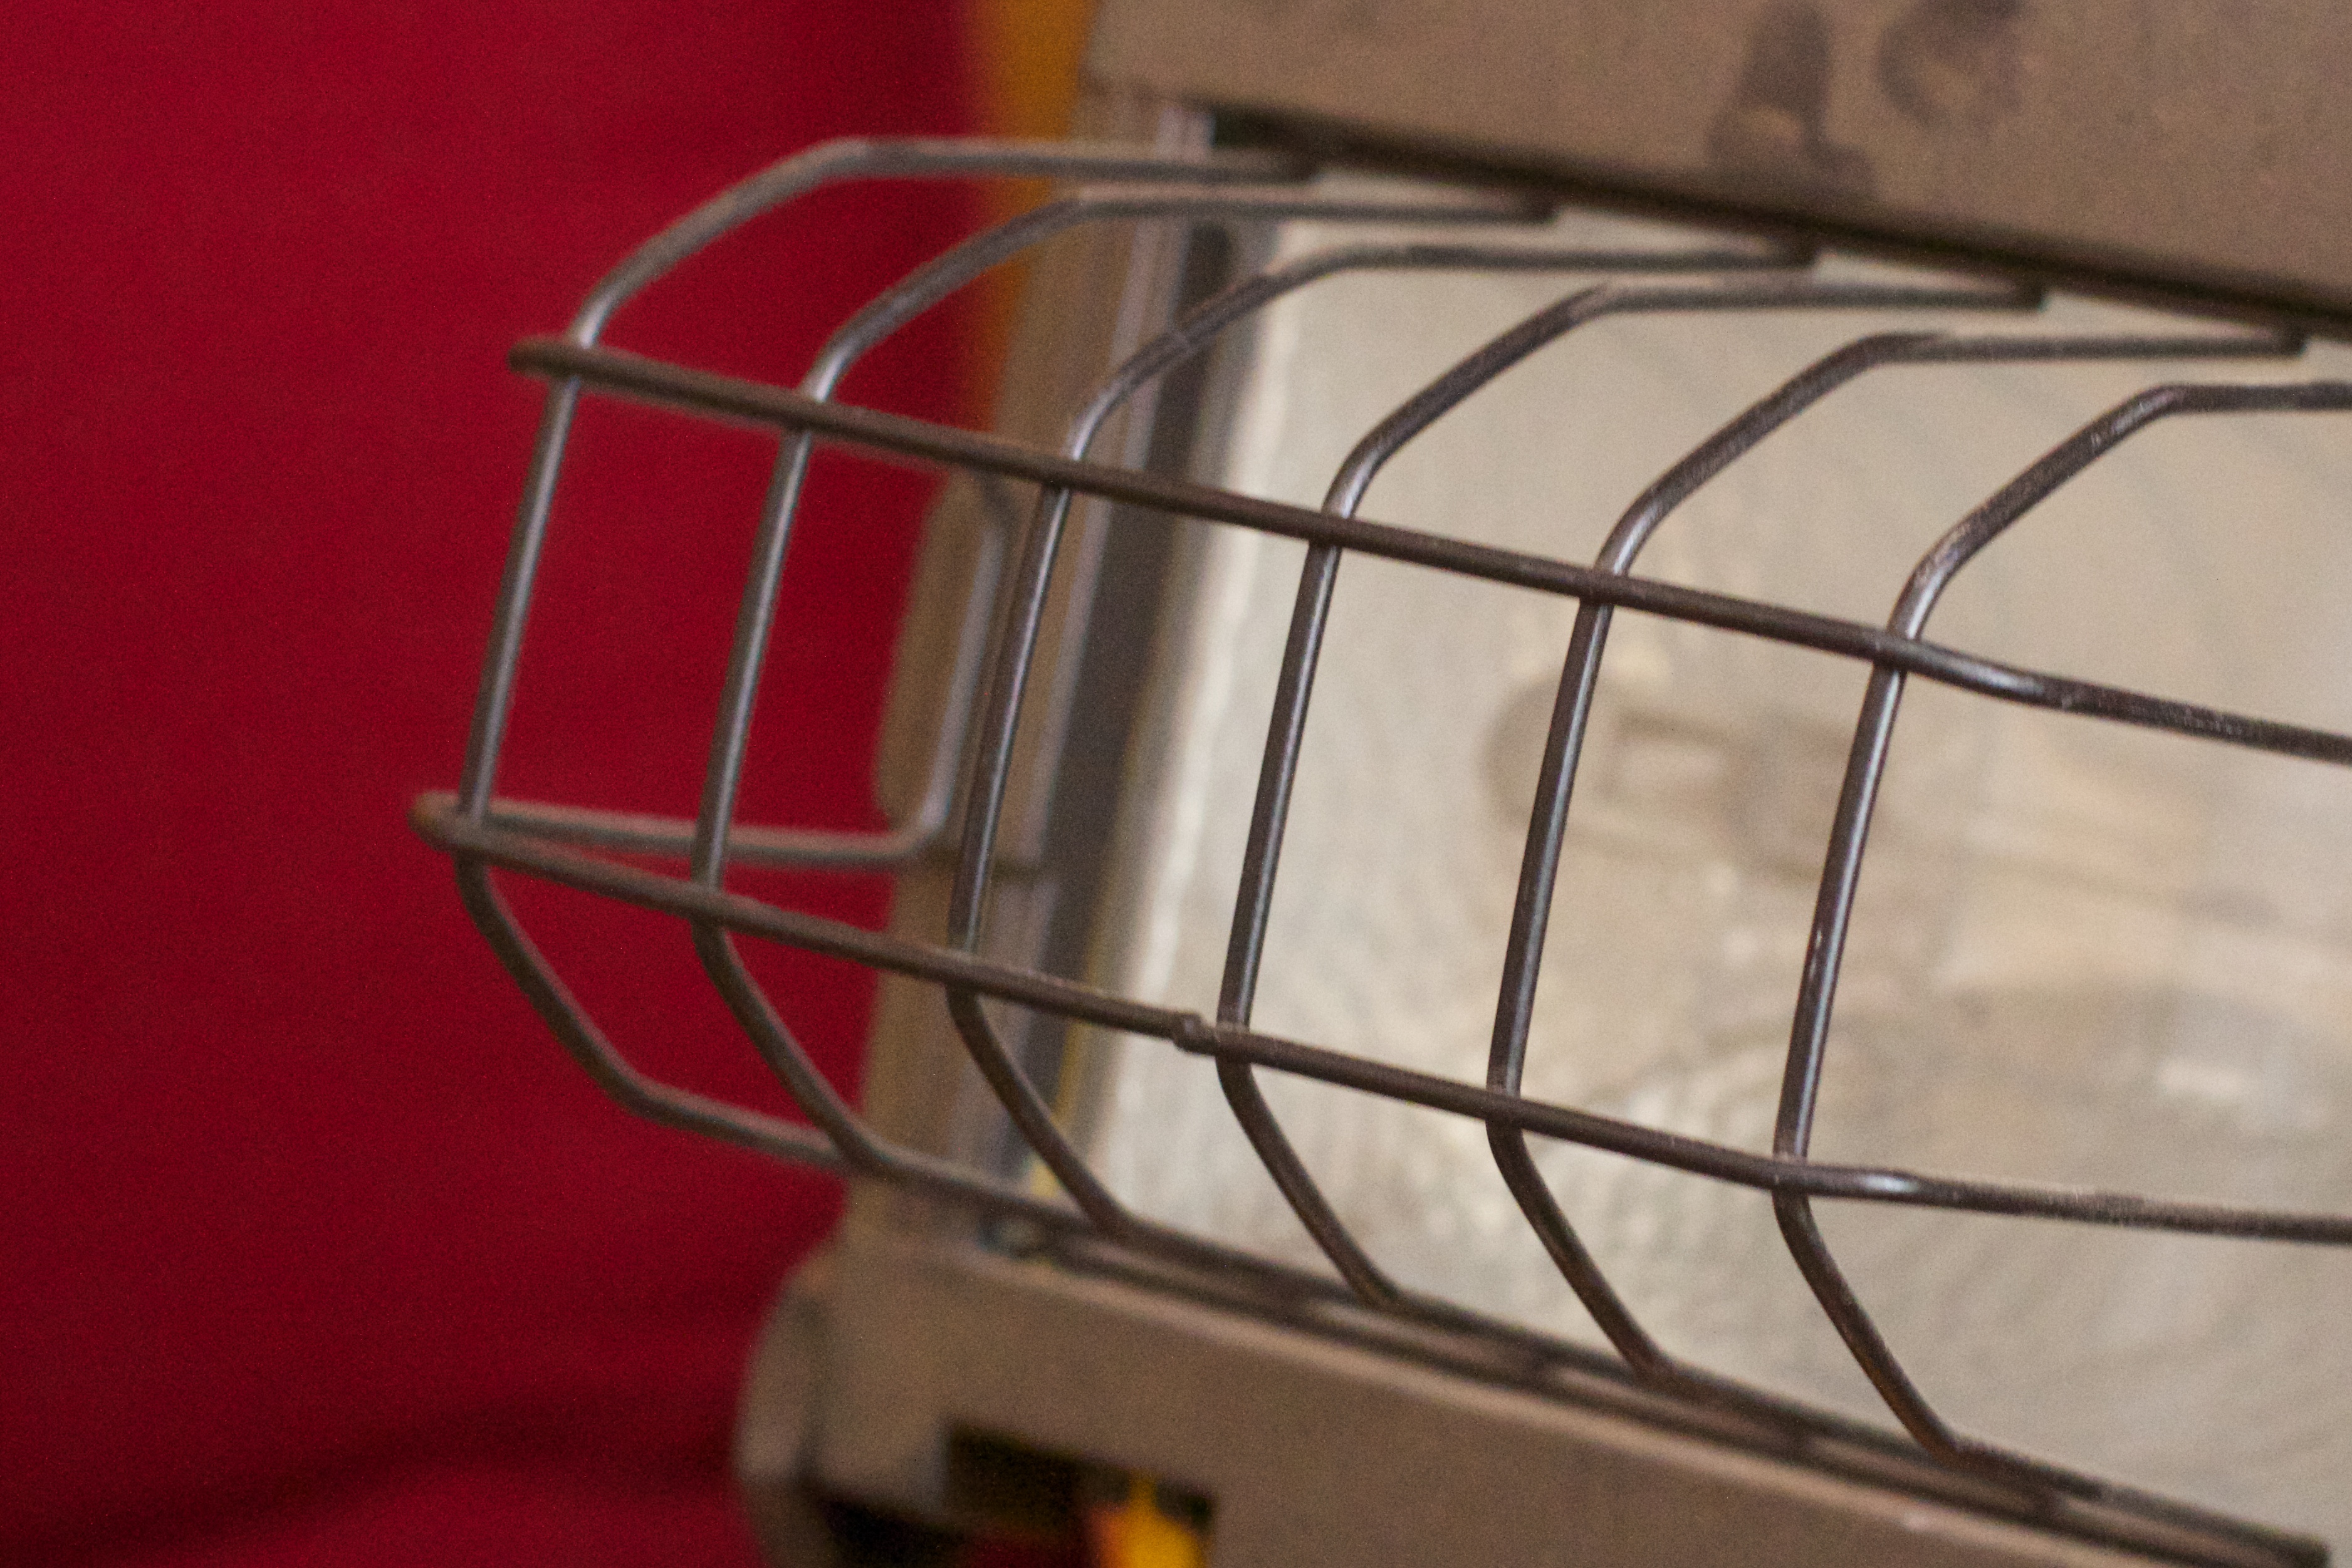
drum, cage, product, man made object